Grace MacGowan Cooke

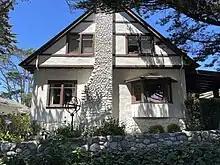
Grace MacGowan Cooke House

In December 1908, the family moved to the art colony at Carmel-by-the-Sea, California, to one of the first homes constructed in southwest Carmel in 1905 by architect Eugenia Maybury, one of the area's first female architects.